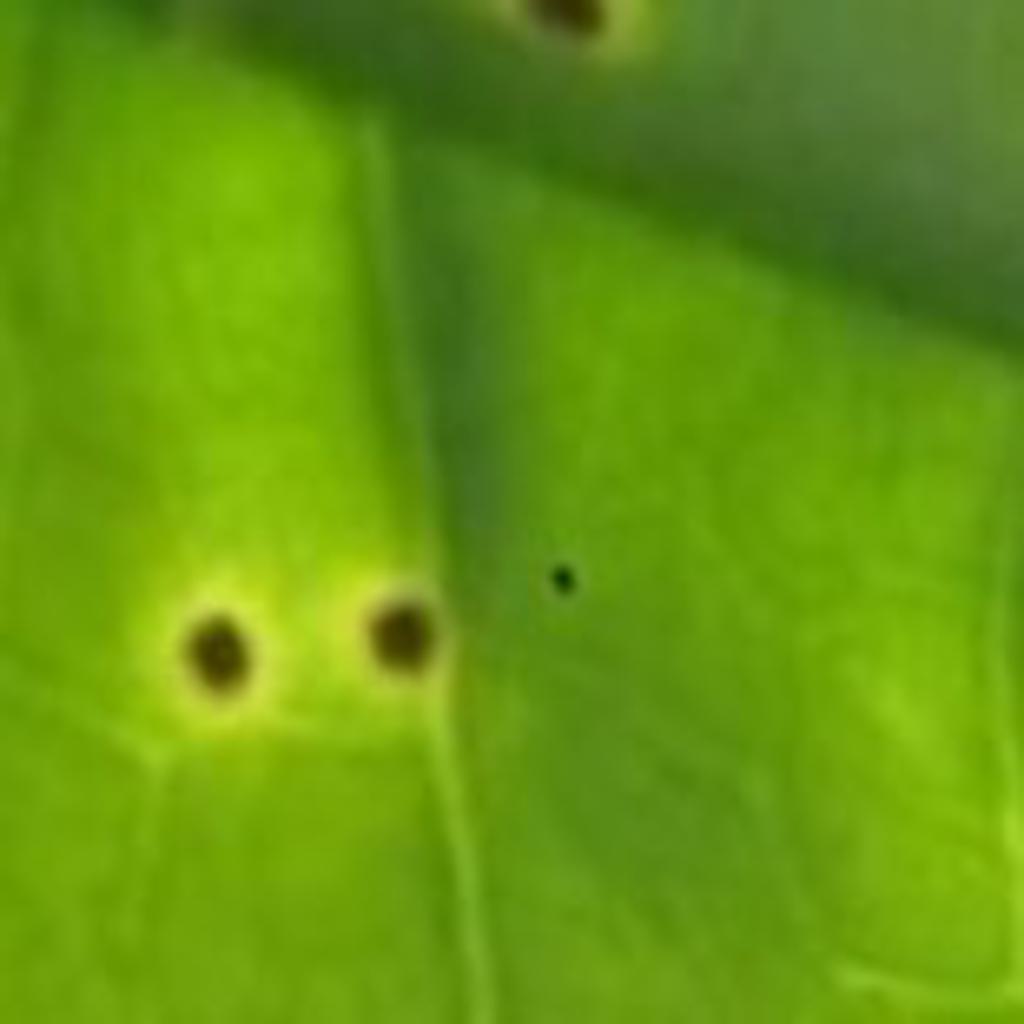
Label: Tea red scab